Growth imperative

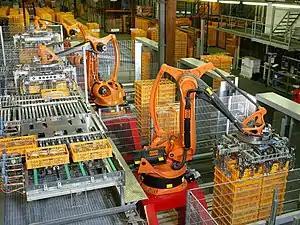
The link between technical progress and resource use is disputed

On the basis of concepts of evolutionary economics, other authors point out that firms can become dependent on growth as a result of certain economic conditions. Joseph Schumpeter had described the creative destruction in which the existence of firms is endangered if they cannot keep up with the innovation competition. This is interpreted as a need to invest in new technologies and to expand production - but which investments would be necessary can only be understood in the light of growth theory. Within neoclassical growth accounting it is largely undisputed that only technological change and new combinations of factors of production make sustainable growth of firms and per capita income possible. However, the contribution of single production factors to economic growth has been disputed for decades: While endogenous growth theory concentrates on the role of human capital (ideas, education, innovations), proponents of ecological or environmental economics emphasize the importance of energy consumption as well as raw materials, which are often non-renewable resources (e.g. fossil fuels). While from the human capital perspective no ecologically damaging growth imperative arises, the resource perspective emphasizes that raw material consumption is lucrative for firms because it allows them to substitute expensive labour with cheaper machines. Accordingly, they would constantly invest in new resource-intensive technologies plus the human capital needed for development, which increases resource consumption and compensates advances in energy efficiency (rebound effects).